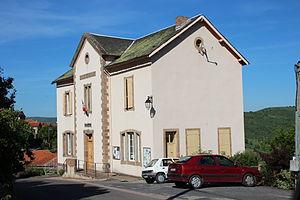
Vue de Calmels-et-le-Viala en France en mai 2014. This file was uploaded with Commonist.
Calmels-et-Le-Viala est une commune française du sud de l'Aveyron, en région Occitanie.